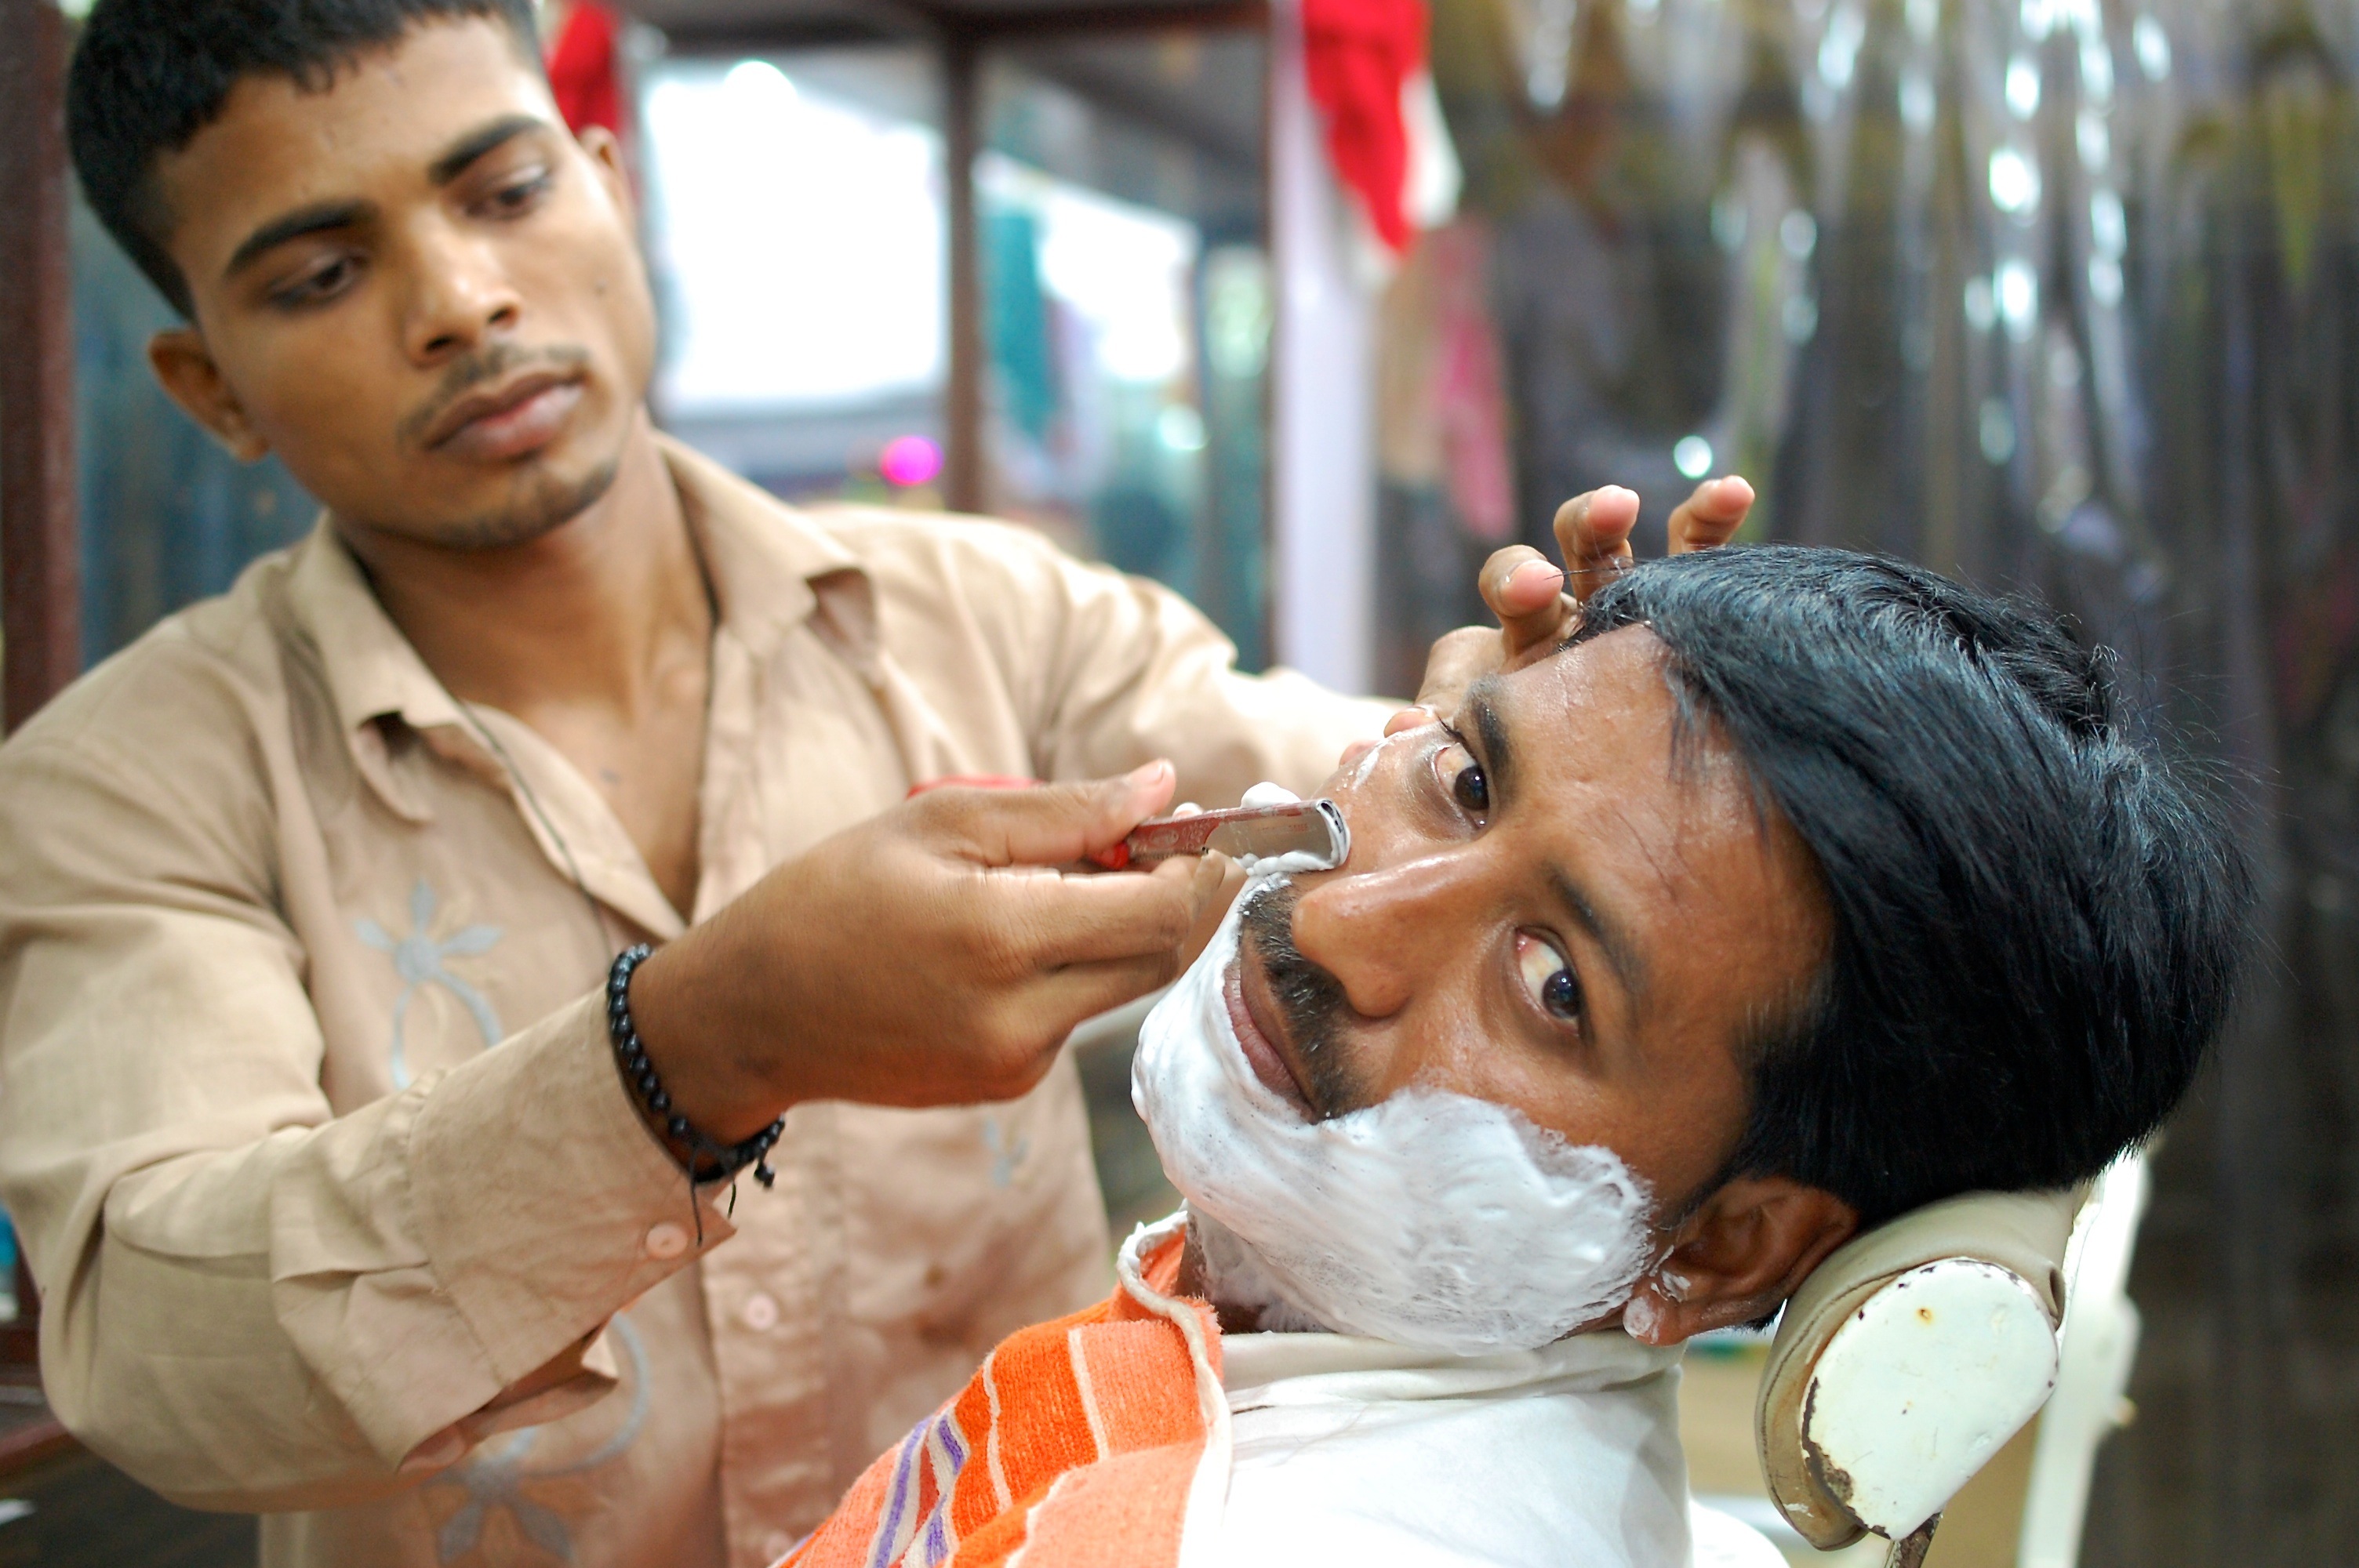
girl, street, male, rural, shaving, outdoors, temple, india, barber, scalpel, old method